Sunshine Plaza bus station

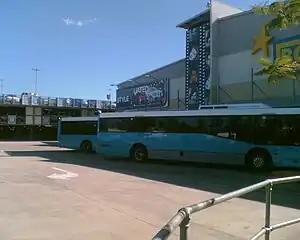

Maroochydore bus station is a bus station near Sunshine Plaza, Maroochydore. It is serviced by Sunbus services. The bus stops are located on Horton Parade.